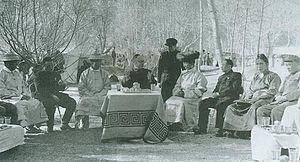
Le comité préparatoire à l'établissement de la région autonome du Tibet est créé le 22 avril 1956 par le gouvernement de la République populaire de Chine dans le but officiel de préparer l'instauration de la région autonome du Tibet.